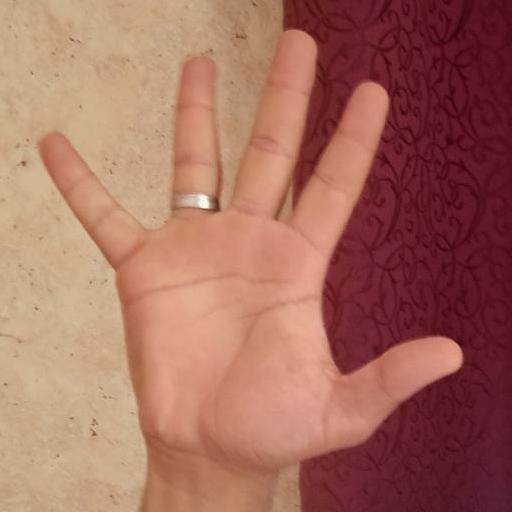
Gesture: palm